Jeremy Taggart

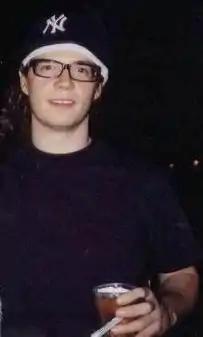
Taggart in December 2002

Jeremy Ronald John Taggart (born April 7, 1975) is a Canadian drummer, radio host, and author, best known for playing with Our Lady Peace from 1993 until 2014.